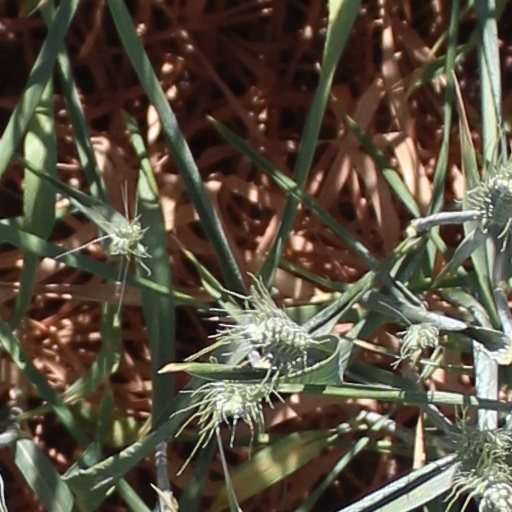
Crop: wheat